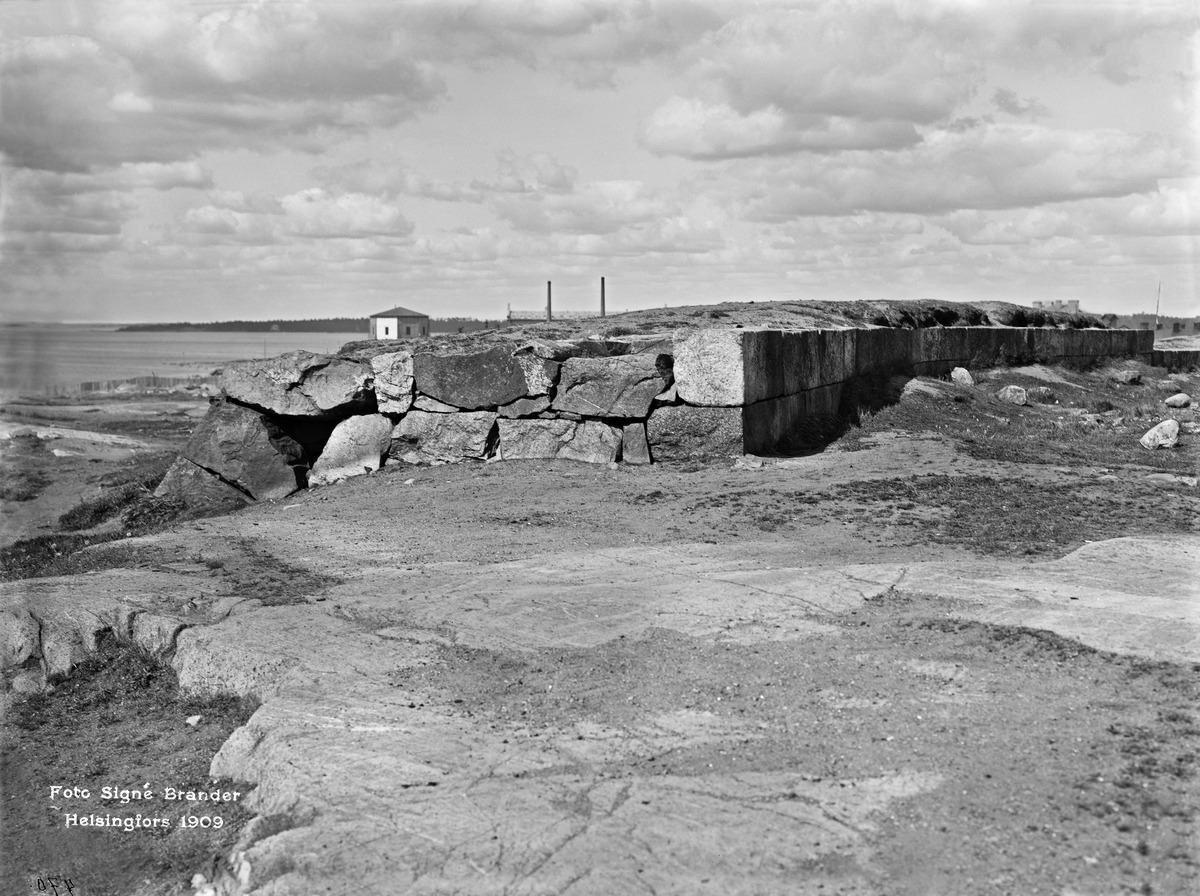
Puolustusvalleja Eirassa
sisällön kuvaus: Puolustusvalleja Eirassa.  Kuvattu nykyisen Engelinaukio 15:n kohdalta lounaaseen. mustavalkoinen
Kuvaaja: Brander, Signe, valokuvaaja
Ajankohta: kuvausaika 1909
Paikka: Suomi, Uusimaa, Helsinki, Eira Helsinki
Aiheet: rakentamattomat alueet, kalliot